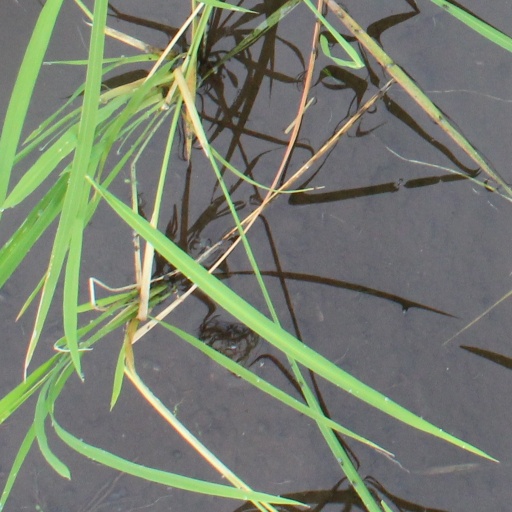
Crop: rice